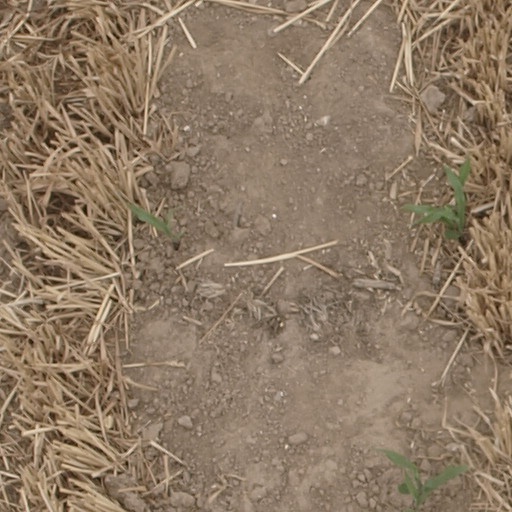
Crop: maize; corn